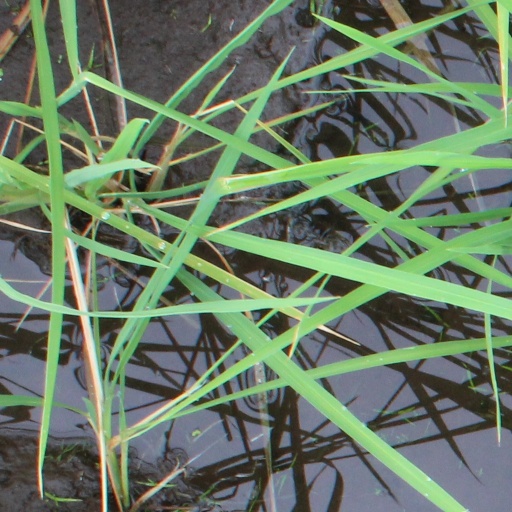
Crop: rice